Montgomery's pair correlation conjecture

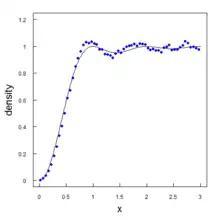
The real line describes the correlation function of the random matrix of type GUE. Blue dots describe the normalized spacings of the zeros of Riemann zeta function, the first 10 zeros.

In the 1980s, motivated by Montgomery's conjecture, Odlyzko began an intensive numerical study of the statistics of the zeros of ζ("s"). He confirmed the distribution of the spacings between non-trivial zeros using detailed numerical calculations and demonstrated that Montgomery's conjecture would be true and that the distribution would agree with the distribution of spacings of GUE random matrix eigenvalues using Cray X-MP. In 1987 he reported the calculations in the paper .